Lake Ohau Alpine Village

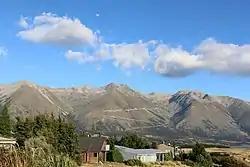
Lake Ohau Alpine Village in summer (with the Ōhau Ski Field in the background; Feb 2018)

Lake Ohau Alpine Village, often referred to simply as Lake Ohau, is a village on the western shore of Lake Ōhau in New Zealand.